Admirável Chip Novo

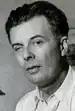
For the album's title and concept, Pitty drew inspiration from the book "Brave New World" by Aldous Huxley ("pictured").

To name the album, Pitty drew inspiration from "Brave New World", a science fiction novel by British author Aldous Huxley, originally published in 1932. The singer wanted the title to reflect the book's concept, which depicts a 25th-century society devoid of critical awareness of reality. Academic Carolina Quarteu Rivera of the Federal University of Paraíba noted that the album's title, its title track, and its overarching themes unify the work, addressing "the manipulation and alienation of modern humans, programmed by an operating system as if we were robots. In this sense, the musical work invites reflection on how our supposed freedoms—liberty, autonomy of will, free expression—actually render us mere 'puppets' within a capitalist-controlled system". In an interview with MTV Brasil, Pitty elaborated on this influence: "It's a book I adore. I've always loved reading, and while composing the album, this work was very present in my daily life. I had just reread it and watched "Fight Club" (1999)—a film that deeply impacted me with its themes of human robotization, standardization, and societal rules—which influenced my songwriting".